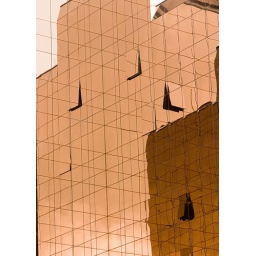
Salford Quays, Manchester. Ofice block with walls of bronze coloured glass reflecting the structures around it. Reflections of itself.